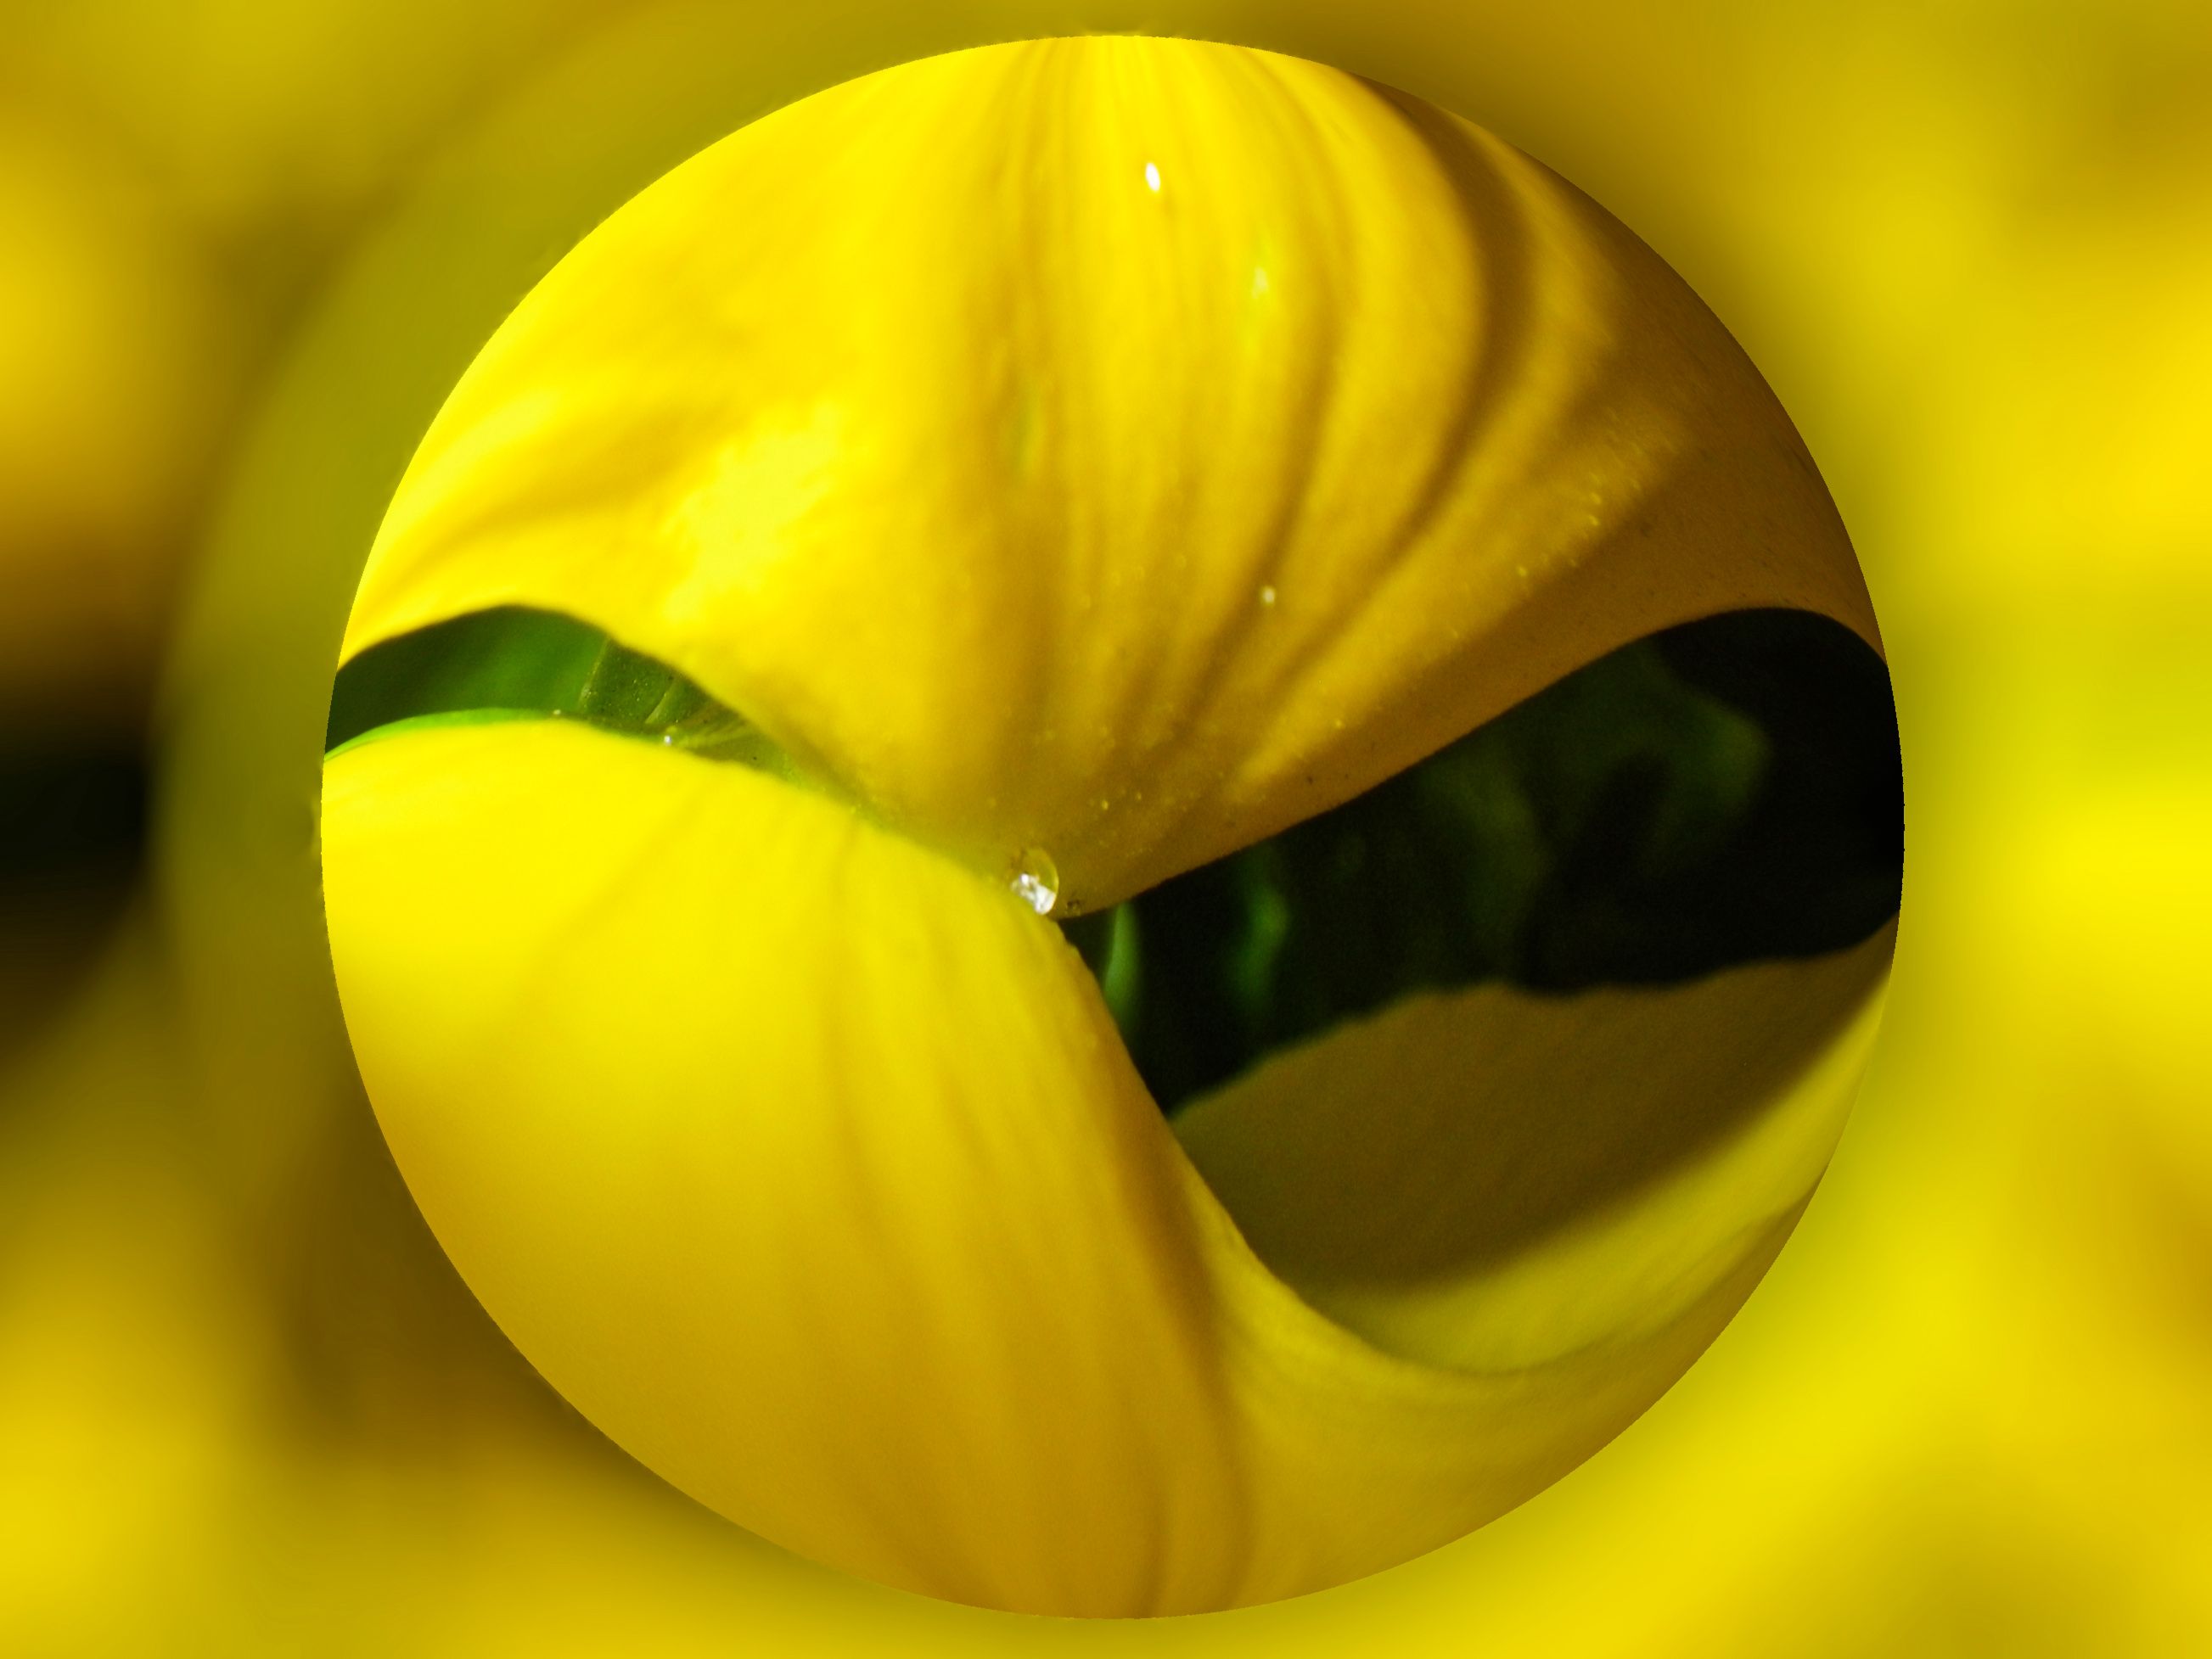
A Yellow Petal
A photo of a yellow petal. The petal is twisted and wrapped on itself. The background is blurry making the focus on the beautiful petal.
A close up landscape image of a yellow petal. The petal is twisted and wrapped on itself in a color palette of yellow with a hint of green. The background is blurry. The photo designed to put the petal into circle shape in a soft, natural atmosphere
Labels: Sphere, Droplet, Ball, Sport, Tennis, Tennis Ball, Flower, Petal, Plant, Leaf, Blurry Background
Camera: PENTAX PENTAX Optio W90
Aperture: F5.3
Exposure: 1/60 sec
ISO: 80
Focal length: 9.1 mm